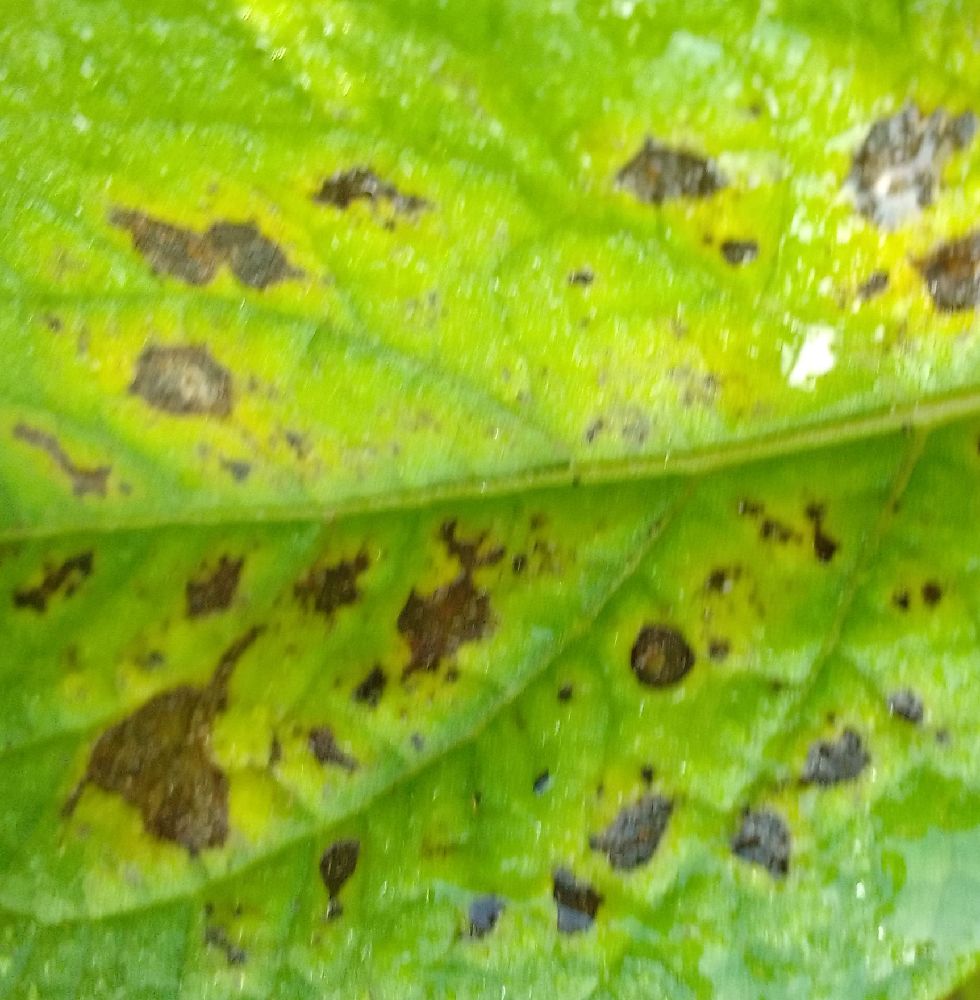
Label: Early blight